Richard Suart

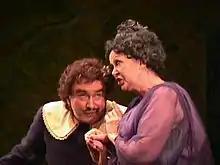
Suart as Bunthorne in "Patience" alongside Gillian Knight as Lady Jane

Richard Suart (born September 1951) is an English opera singer and actor, who has specialised in the comic roles of Gilbert and Sullivan operas and in operetta, as well as in "avant-garde" modern operas. He is probably best known for his numerous portrayals of Ko-Ko in "The Mikado".